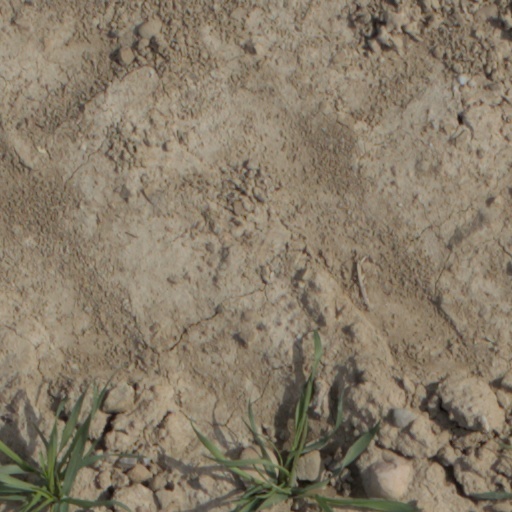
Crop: wheat